British Electrotechnical Approvals Board

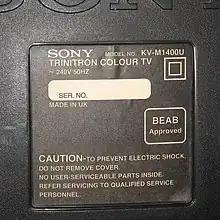
Rear label of a 1990s Sony television indicating "BEAB Approved"

The British Electrotechnical Approvals Board (BEAB) was an electrical safety and certification organization in the UK, with the introduction of Harmonized European Standards meant that local certification of electrical products was no longer permitted. The BEAB Mark is now owned by Intertek Group.